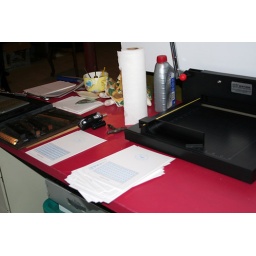
Part of another desk workspace in the basement. My stack cutter is the black thing on the right